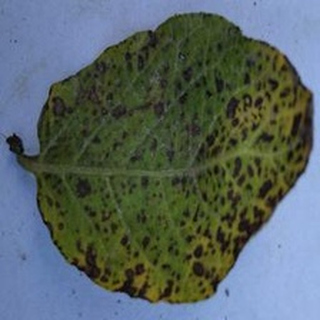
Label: potato_early_blight